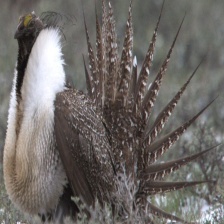
Species: GREATOR SAGE GROUSE
Scientific name: CENTROCERCUS UROPHASIANUS
ImageNet parent category: black_grouse